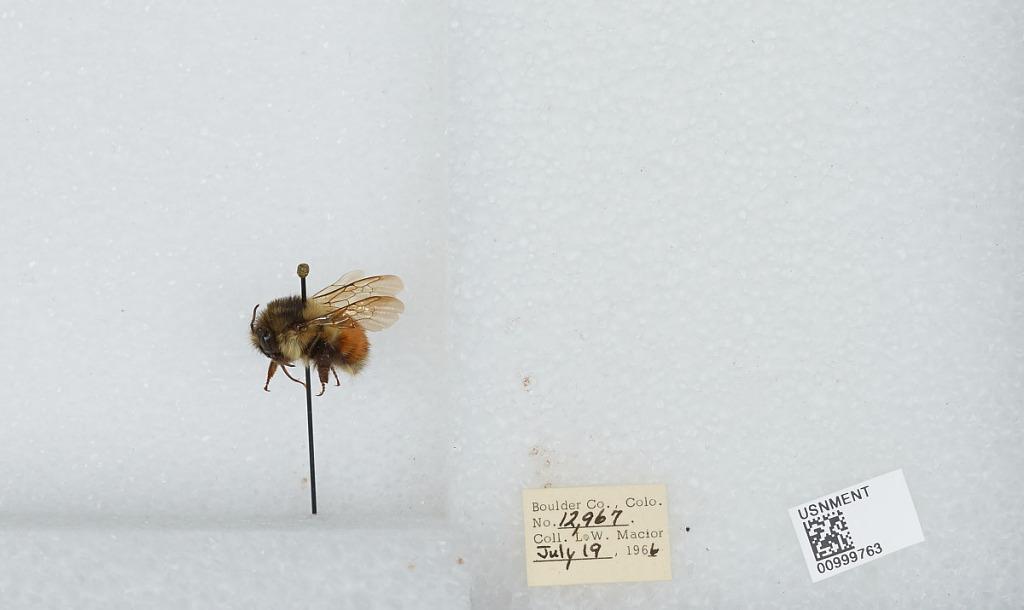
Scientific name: Bombus (Pyrobombus) melanopygus Nylander
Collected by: L. Macior
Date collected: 1966-7-19
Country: United States
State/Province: Colorado
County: Boulder
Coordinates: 40.0275, -105.252